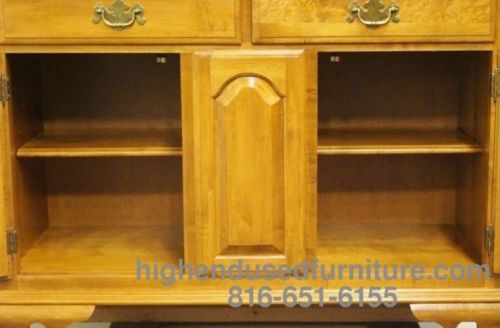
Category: cabinet